Thiago Silva

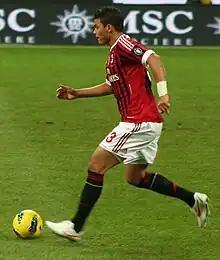
Silva playing for AC Milan against Siena in December 2011

Milan's season began with a 2–1 victory over Inter in the 2011 Supercoppa Italiana; Silva was the best defender in the match and one of the best overall performers, making a decisive last-man tackle on Samuel Eto'o to deny a clear chance in the first half. Milan began the 2011–12 Serie A in poor form, winning only two points in the first three matches, though Silva was one of the better players in the draws against Lazio and Udinese. In a Champions League group stage match against Barcelona, Silva and Alessandro Nesta were crucial in the 2–2 result; both defenders were regarded as two of the best performers by Italian and Catalan media. In the match, Silva scored the 90th-minute equaliser — his former coach Carlo Ancelotti predicted that Silva would score that goal.